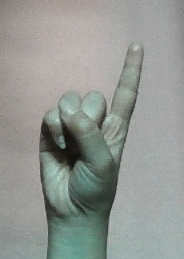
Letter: bb